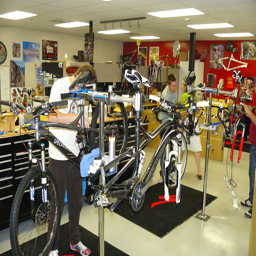
Three people check on a number of bicycles in a showroom
A bike shop works on repairs for multiple bikes.
People working on bicycles in a bike shop.
A group of men building bikes inside of a building.
A bike shop features workers working on bikes.